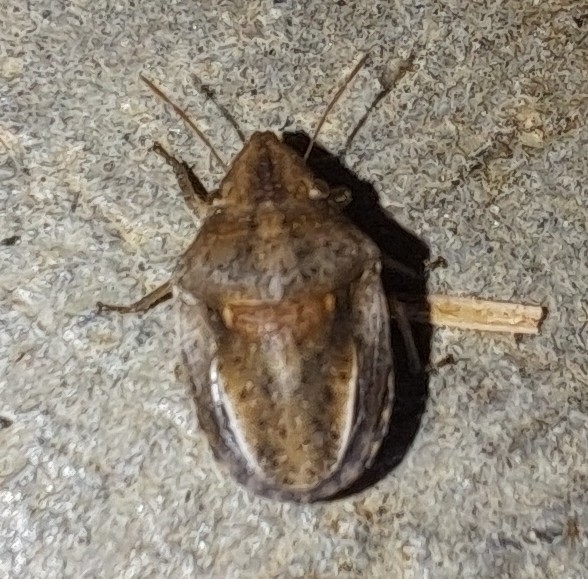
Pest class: stink_bug